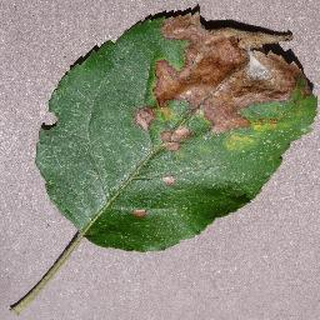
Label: apple_black_rot